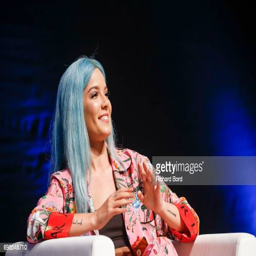
award nominated singer and person speaks during festival